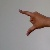
The image shows a hand gesture representing the letter 'Z' in Indian Sign Language.